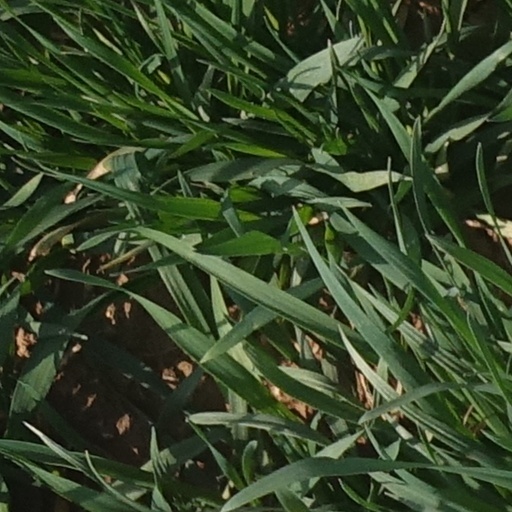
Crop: wheat